ACX1 Studios

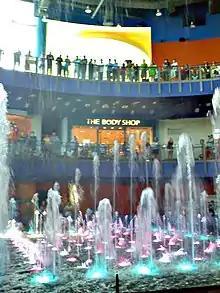
The fountain

Million Dollar Pier was built by Captain John L. Young in partnership with Kennedy Crossan a builder from Philadelphia. Young was an experienced showman who in 1891 had begun operating Young's Ocean Pier in Atlantic City (on the site where Central Pier was later located). In 1906 he announced that he was going to build a new pier "to cost a million dollars!" at the foot of Arkansas Avenue. The new pier opened as Young's Million Dollar Pier on July 26, 1906, with a length of . It was owned by Associated Realties Company, a corporation that was owned by Young and Crossan. The Million Dollar Pier had what was claimed to be the world's largest ballroom, as well as a Hippodrome Theater with 4,000 seats, Exhibit Hall, Greek Temple, aquarium and a roller skating rink. In 1908 Young built a mansion on the pier for himself, with the address as "No. 1 Atlantic Ocean." At the ocean end of the pier, there were daily fish net hauls that were often directed by Captain Young himself.